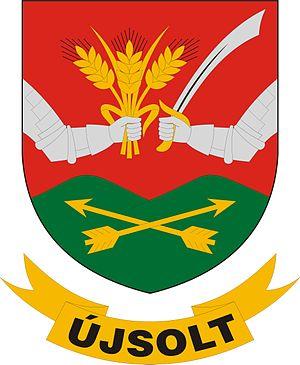
Újsolt est un village et une commune du comitat de Bács-Kiskun en Hongrie.